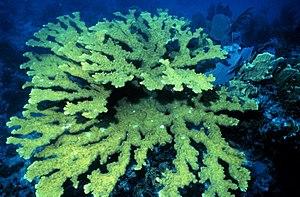
La faune de Porto Rico, comme celle de nombreux autres archipels, se caractérise par un fort endémisme et une faible diversité biologique. Les chauves-souris sont les seuls mammifères terrestres indigènes existants à Porto Rico. Tous les autres mammifères terrestres de la région ont été introduits par les hommes, principalement des chats, des chèvres, des moutons, la petite mangouste indienne et des singes. En revanche, des dauphins, des lamantins et des baleines fréquentent depuis toujours les côtes. Des 349 espèces d'oiseaux, environ 120 viennent de l'archipel, et 47,5 % y sont rares. L'animal le plus reconnaissable et le plus célèbre de Porto Rico est probablement Eleutherodactylus coqui, une petite grenouille endémique très bruyante devenue un des symboles de l'île. Elle fait partie des 86 espèces qui constituent l'herpétofaune de l'île. Il n'existe pas de poissons d'eau douce indigènes à Porto Rico, mais quelques espèces, introduites par l'homme, ont peuplé les réservoirs et les fleuves. La faible diversité biologique est également évidente parmi les invertébrés, qui constituent la majeure partie de la faune de l'archipel.